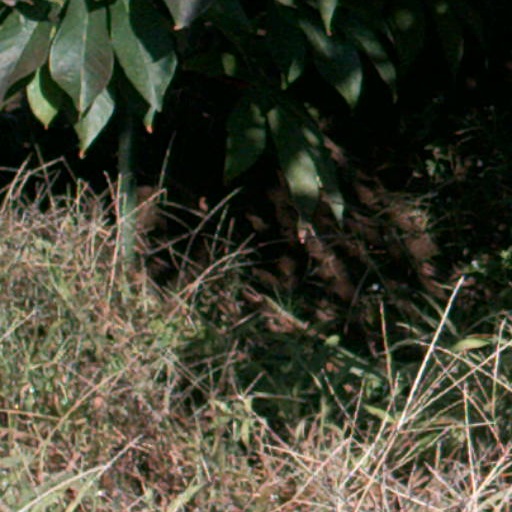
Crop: cassava